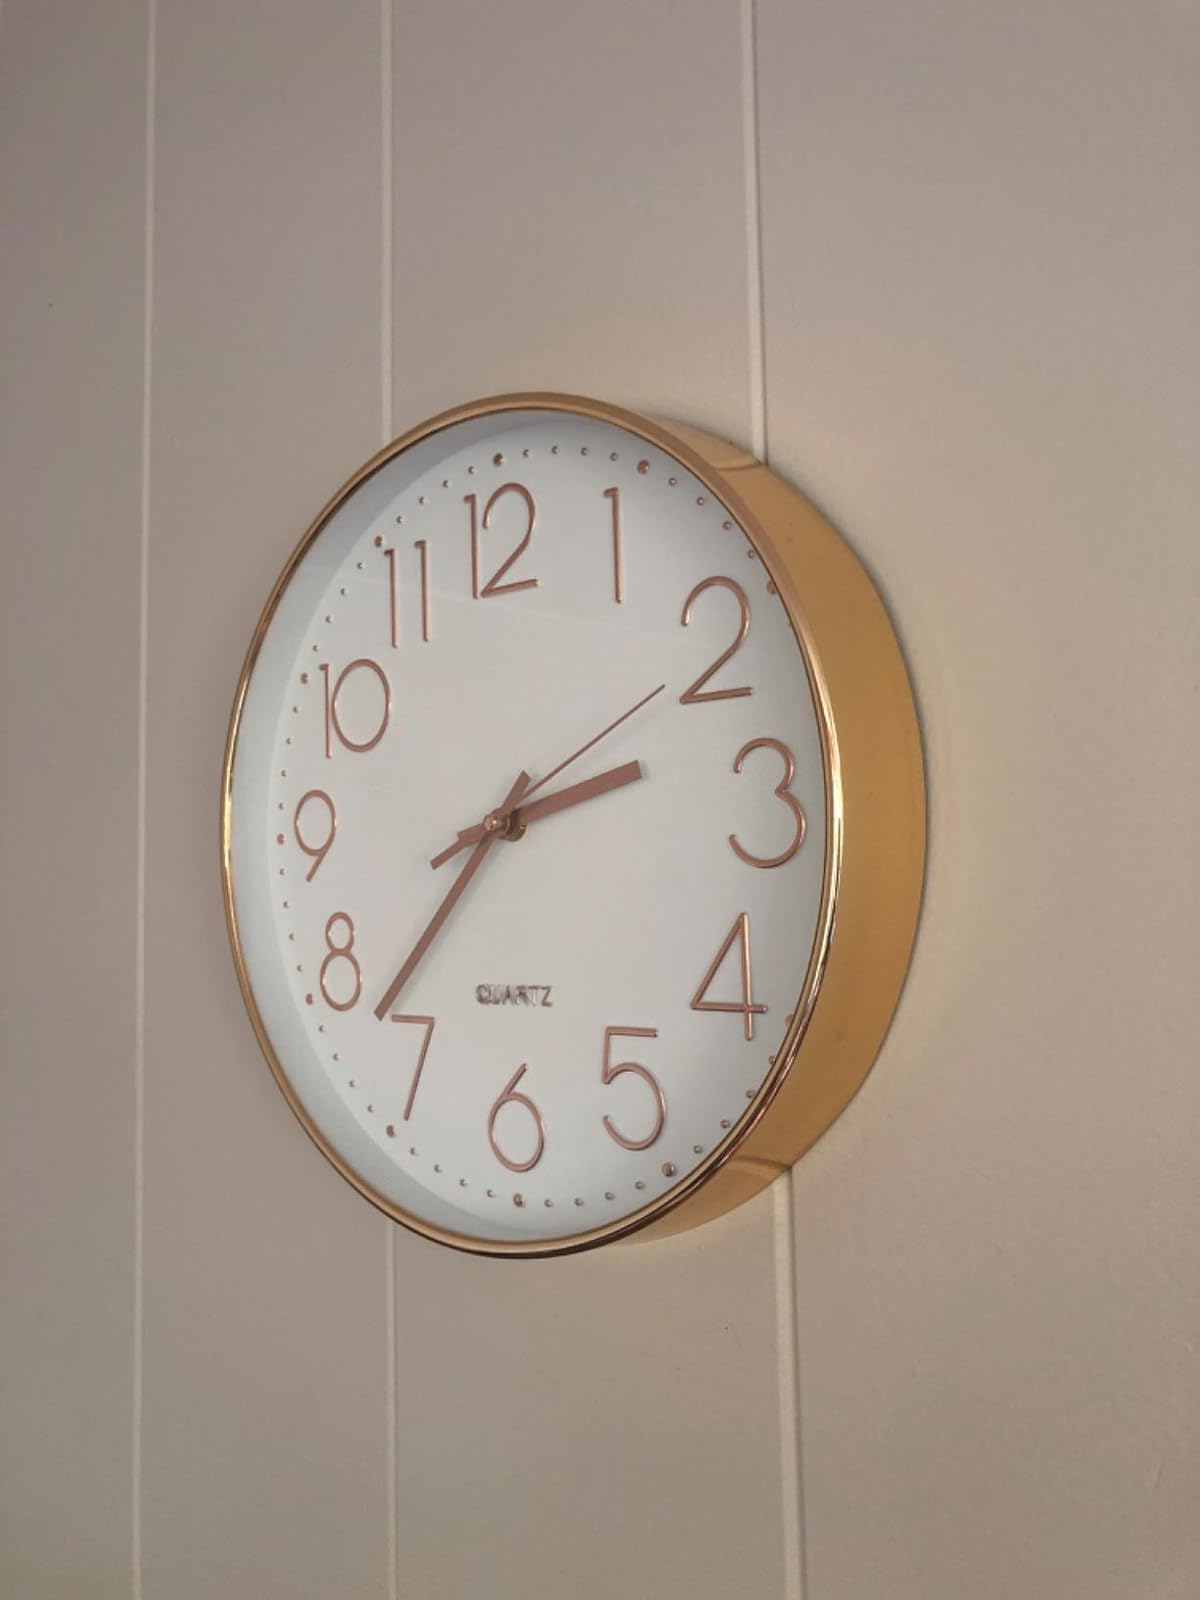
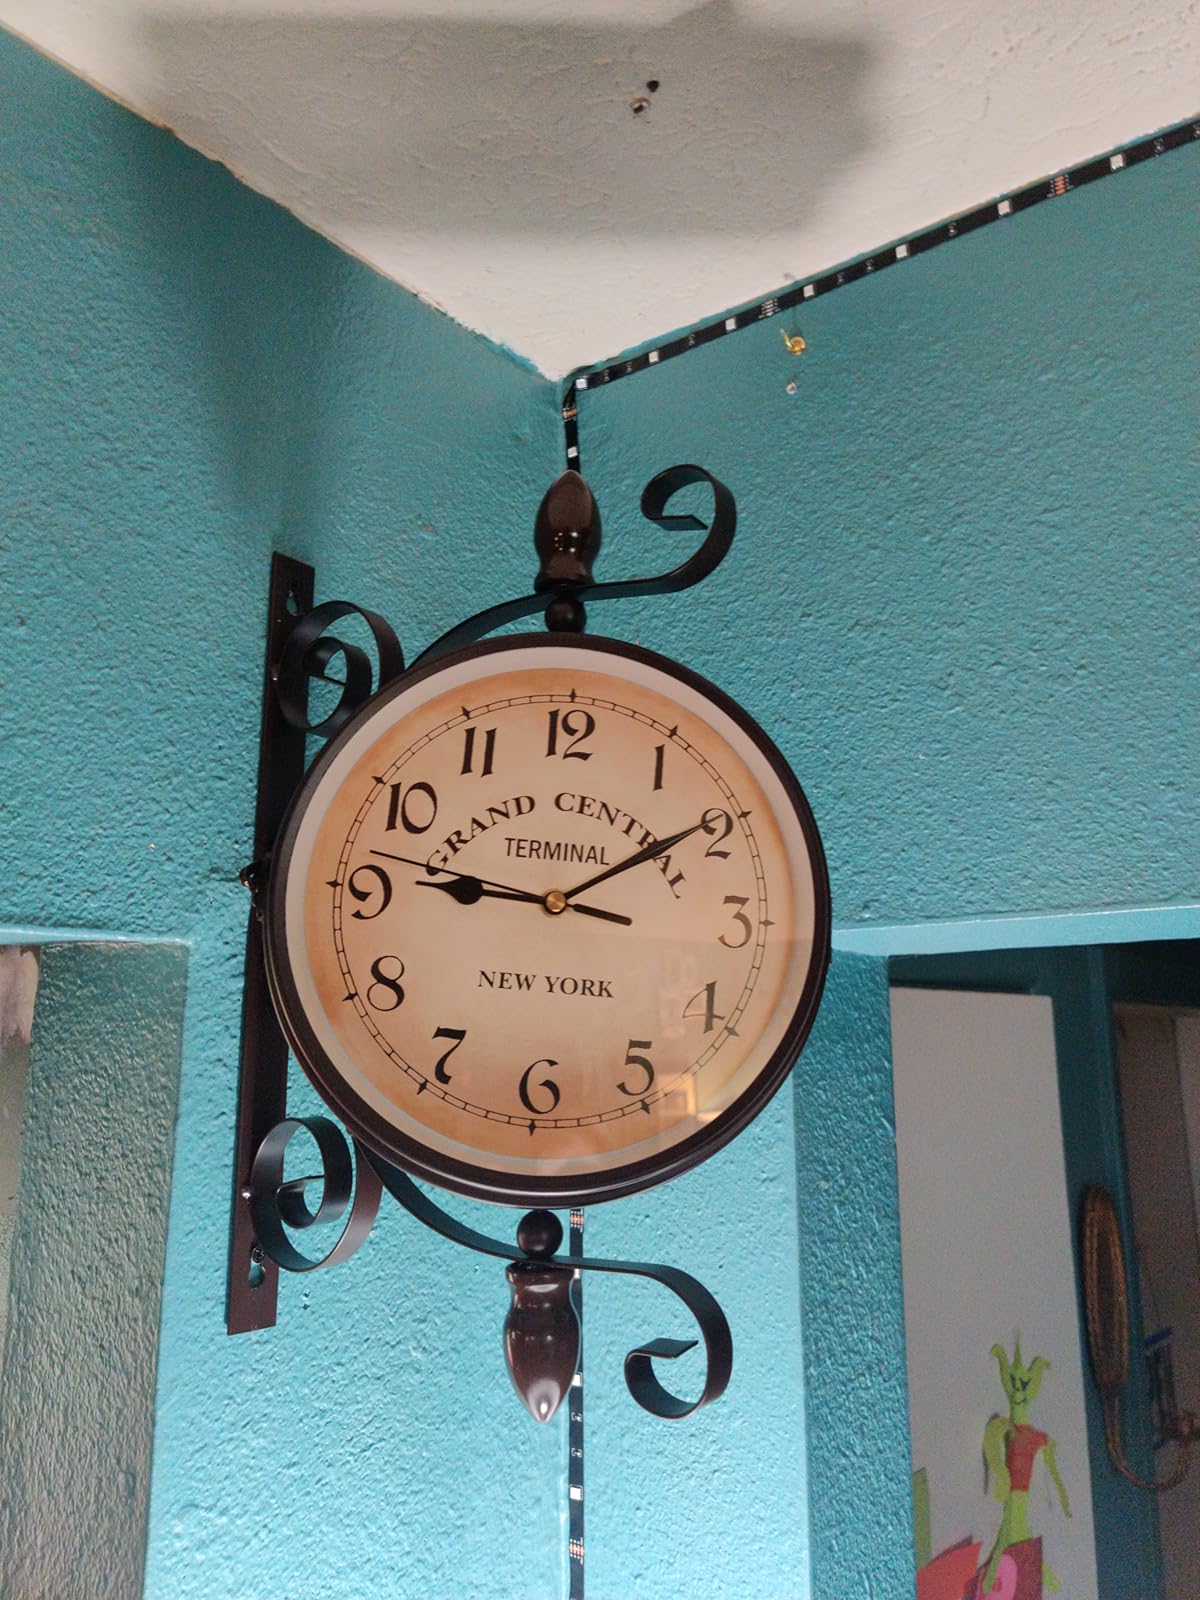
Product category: clock
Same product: no